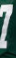
Number: 7